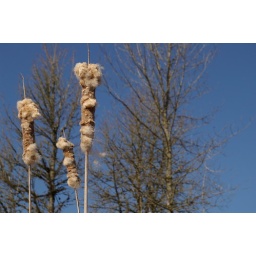
Some nondescript cat tails in the sloughs across the river from my House.